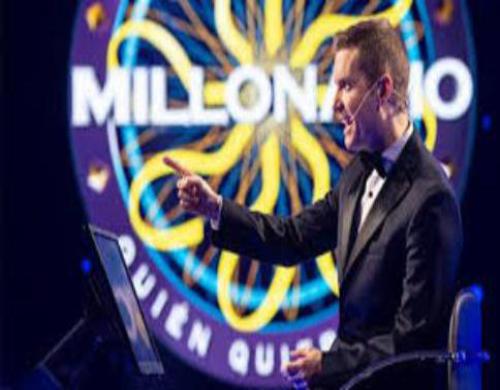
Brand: millonario
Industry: Others